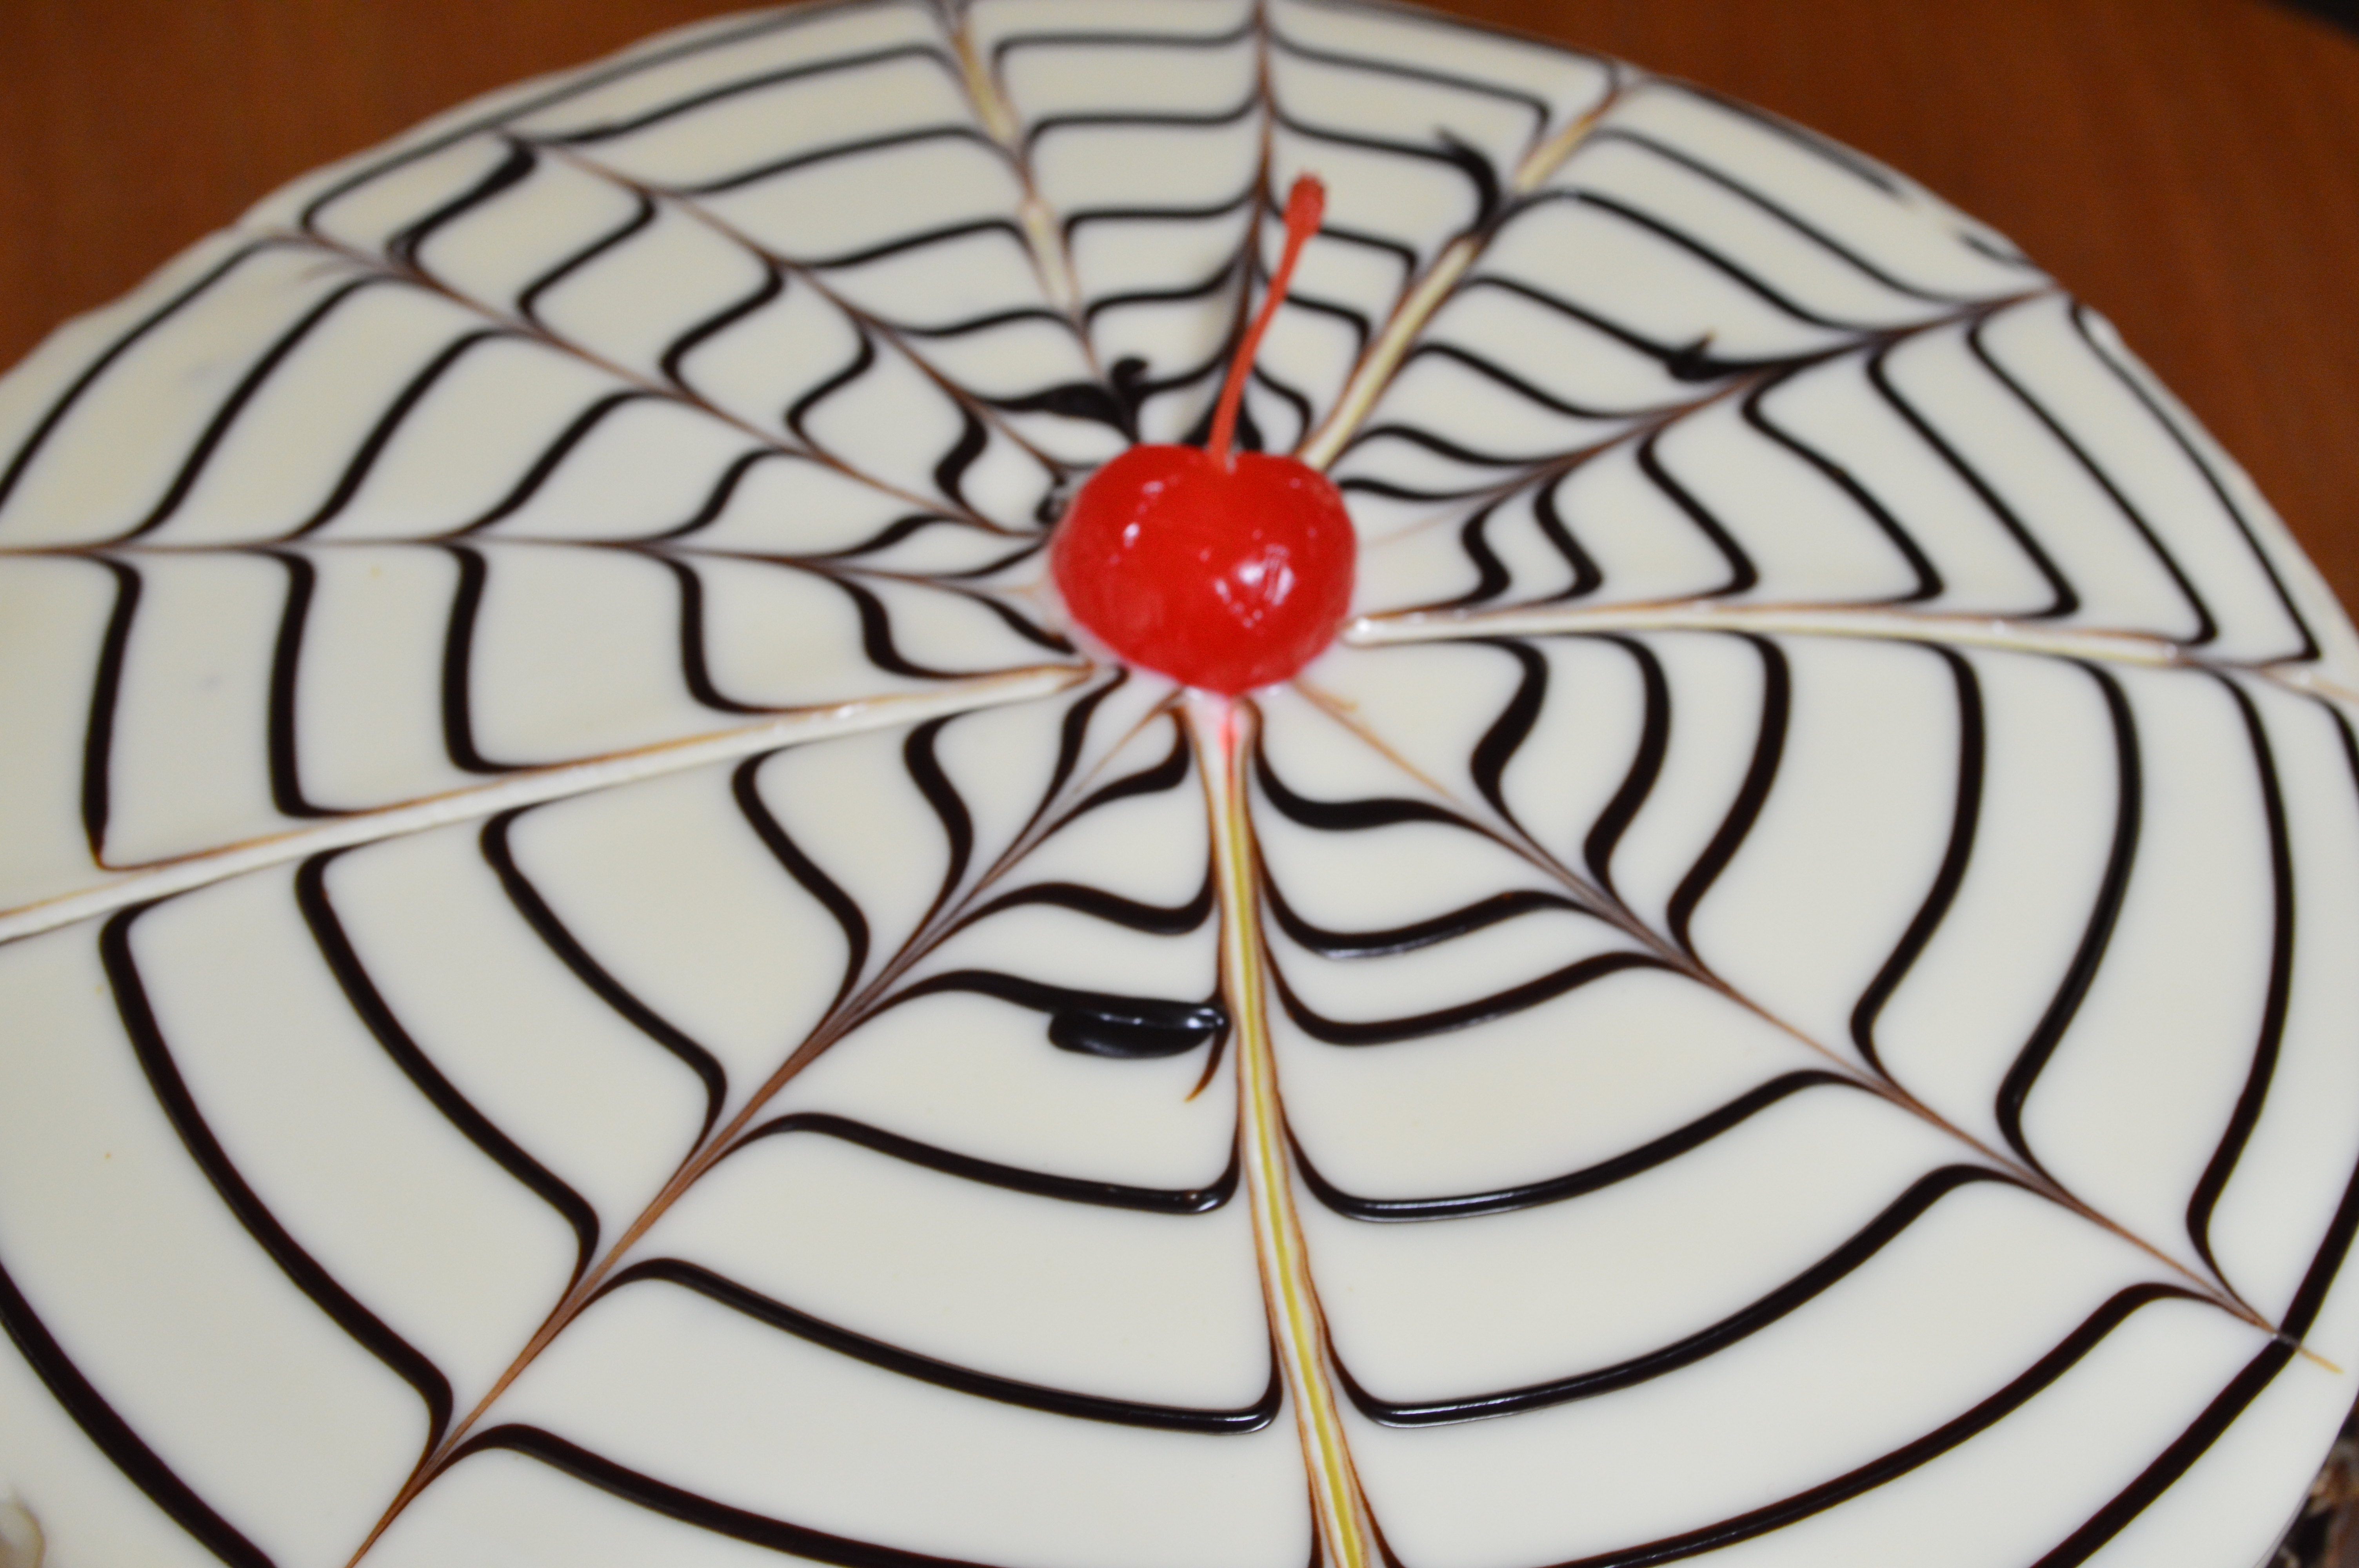
natural, icing, torte, cake decorating, spider web, ceramic, dessert, natural material, glass, cuisine